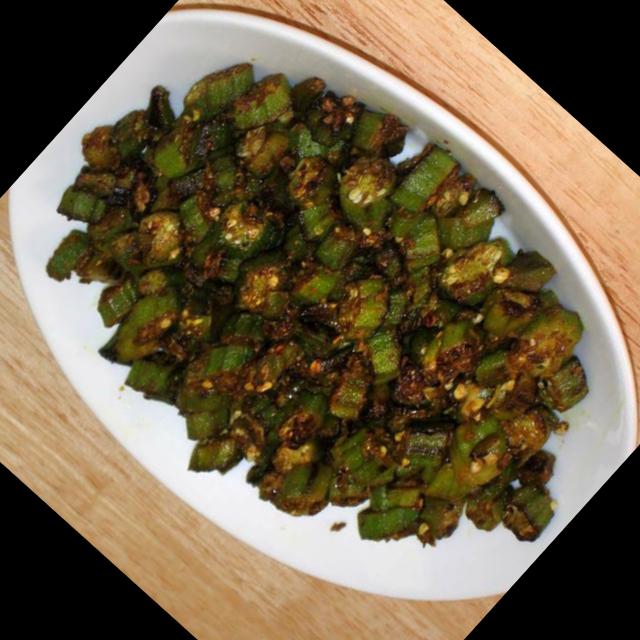
Dish: bhindi_masala